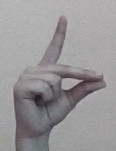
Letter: ta